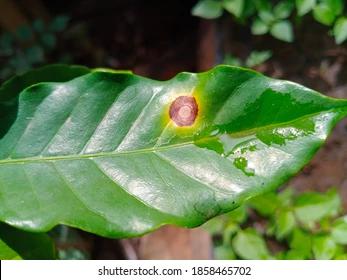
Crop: unknown
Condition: coffee_coffee_brown_eye_spot